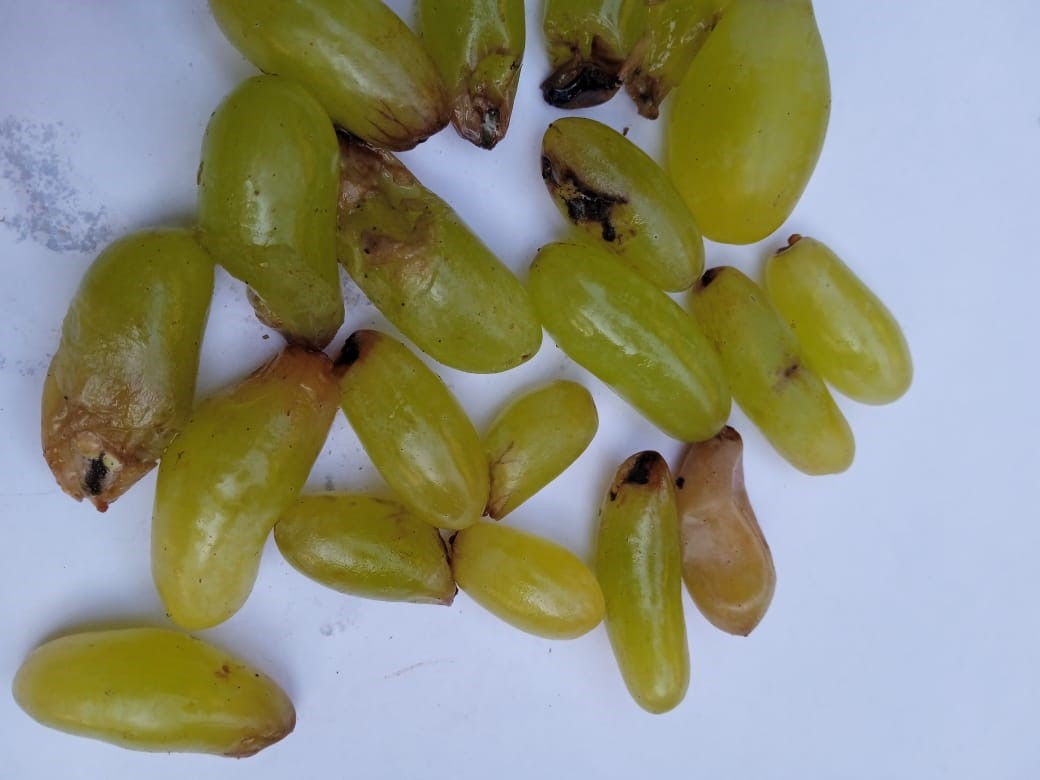
Fruit: grape
Condition: rotten